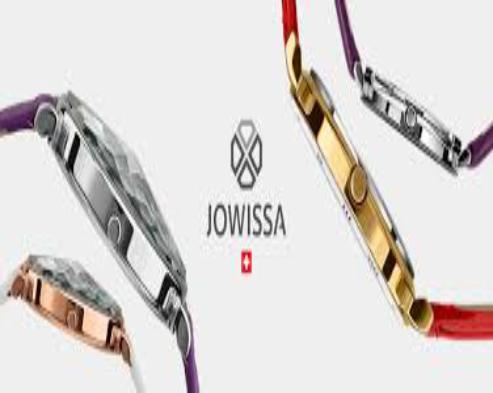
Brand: jowissa
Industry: Electronic